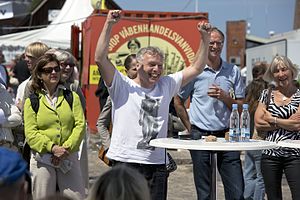
Uffe Elbæk / Politisk karriere / Kulturminister
Elbæk ved Folkemødet 2012.
Uffe Elbæk er en dansk socialpædagog, forfatter, iværksætter, politiker og stifter samt tidligere politisk leder af partiet Alternativet. Fra den 3. oktober 2011 og frem til 5. december 2012 var han Danmarks kulturminister. Han blev ved folketingsvalget i 2011 valgt som folketingsmedlem i Københavns Storkreds for Radikale Venstre. Han har tidligere været medlem af Aarhus Byråd og er iværksætter indenfor kultur- og uddannelsesverdenen.